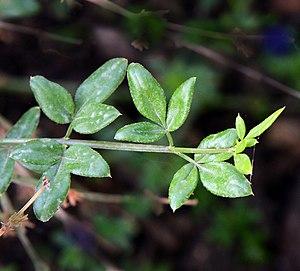
jasminum nodiflorum, feuille trifoliolée
Le jasmin d'hiver ou jasmin à fleurs nues est un arbuste sarmenteux de la famille des Oléacées originaire de Chine. Il est cultivé comme plante d'ornement, pour sa floraison hivernale. C'est une espèce rustique en climat tempéré.